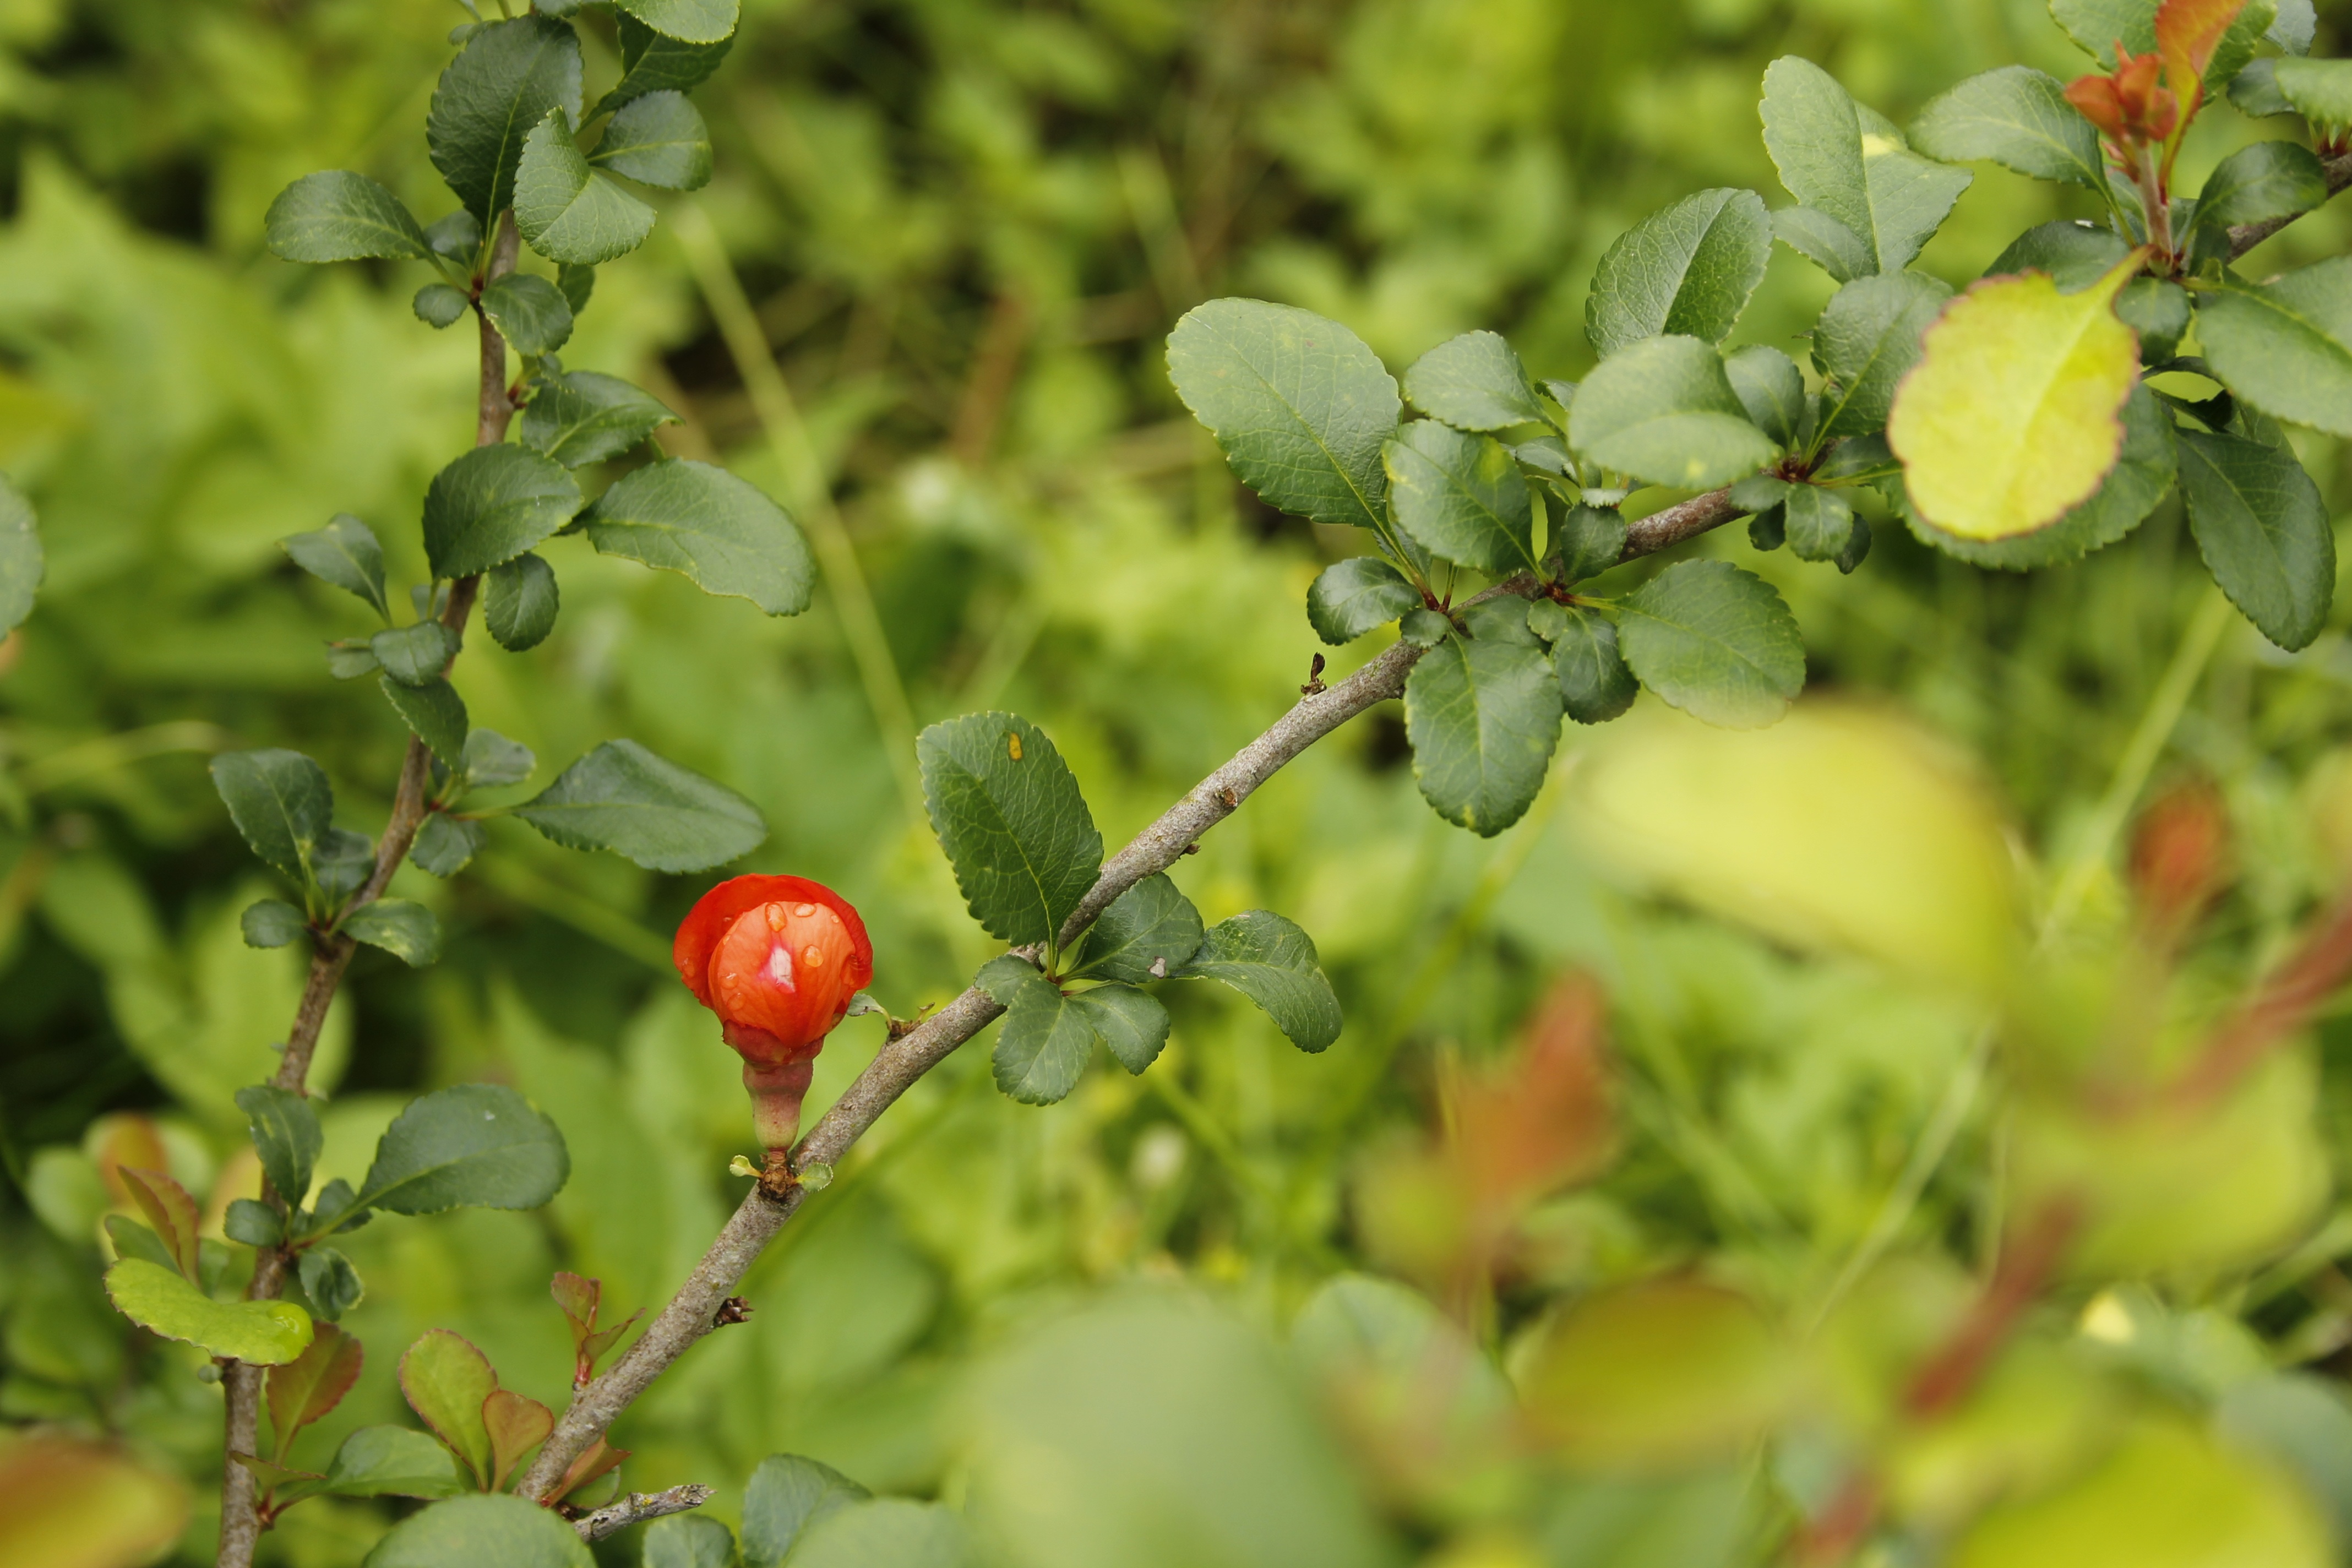
nature, branch, blossom, plant, fruit, berry, flower, summer, food, green, red, produce, flora, leaves, petals, decorative, shrub, flowering, rose hip, quince, rosa canina, flowering plant, acerola, malpighia, bilberry, chaenomeles, land plant, rosa rubiginosa